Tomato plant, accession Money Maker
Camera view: tilt-top (135 deg); turntable rotation: 60 degrees
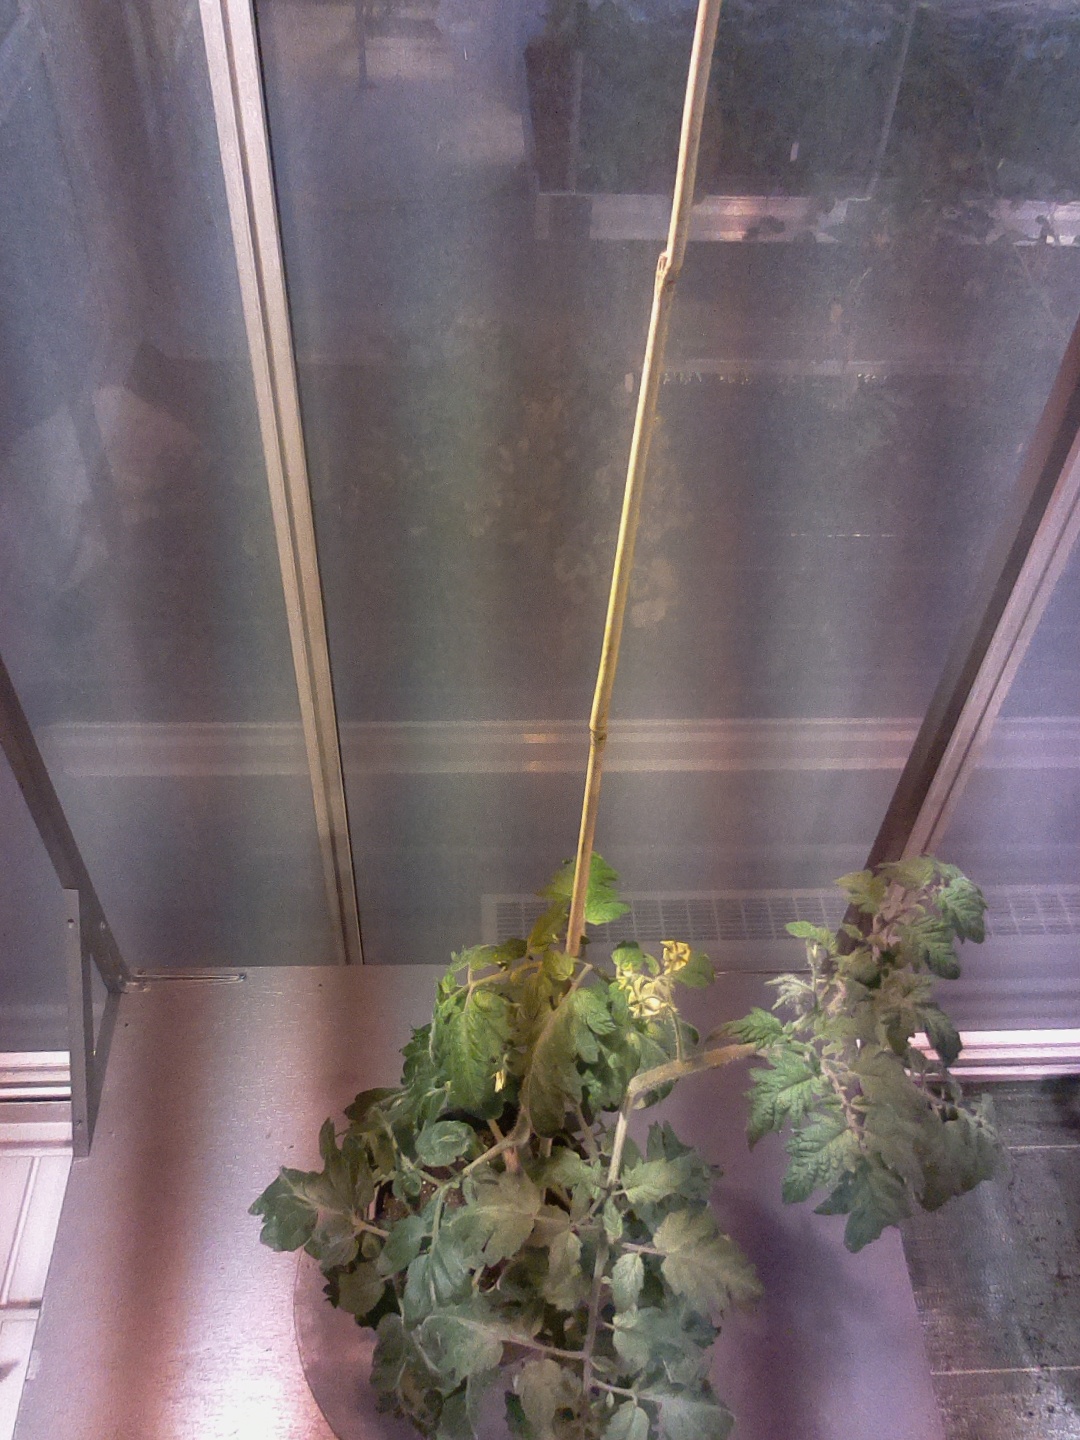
BBCH growth stage 65: Full flowering, 50%-60% of flowers open, first petals falling